Ellenglaze

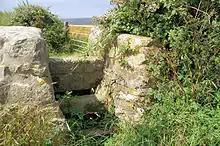
A stone stile at Ellenglaze

Ellenglaze is a hamlet near the village of Cubert north of Perranporth in Cornwall, England. It lies close to the edge of Penhale Sands (dunes).